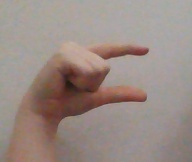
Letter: dal